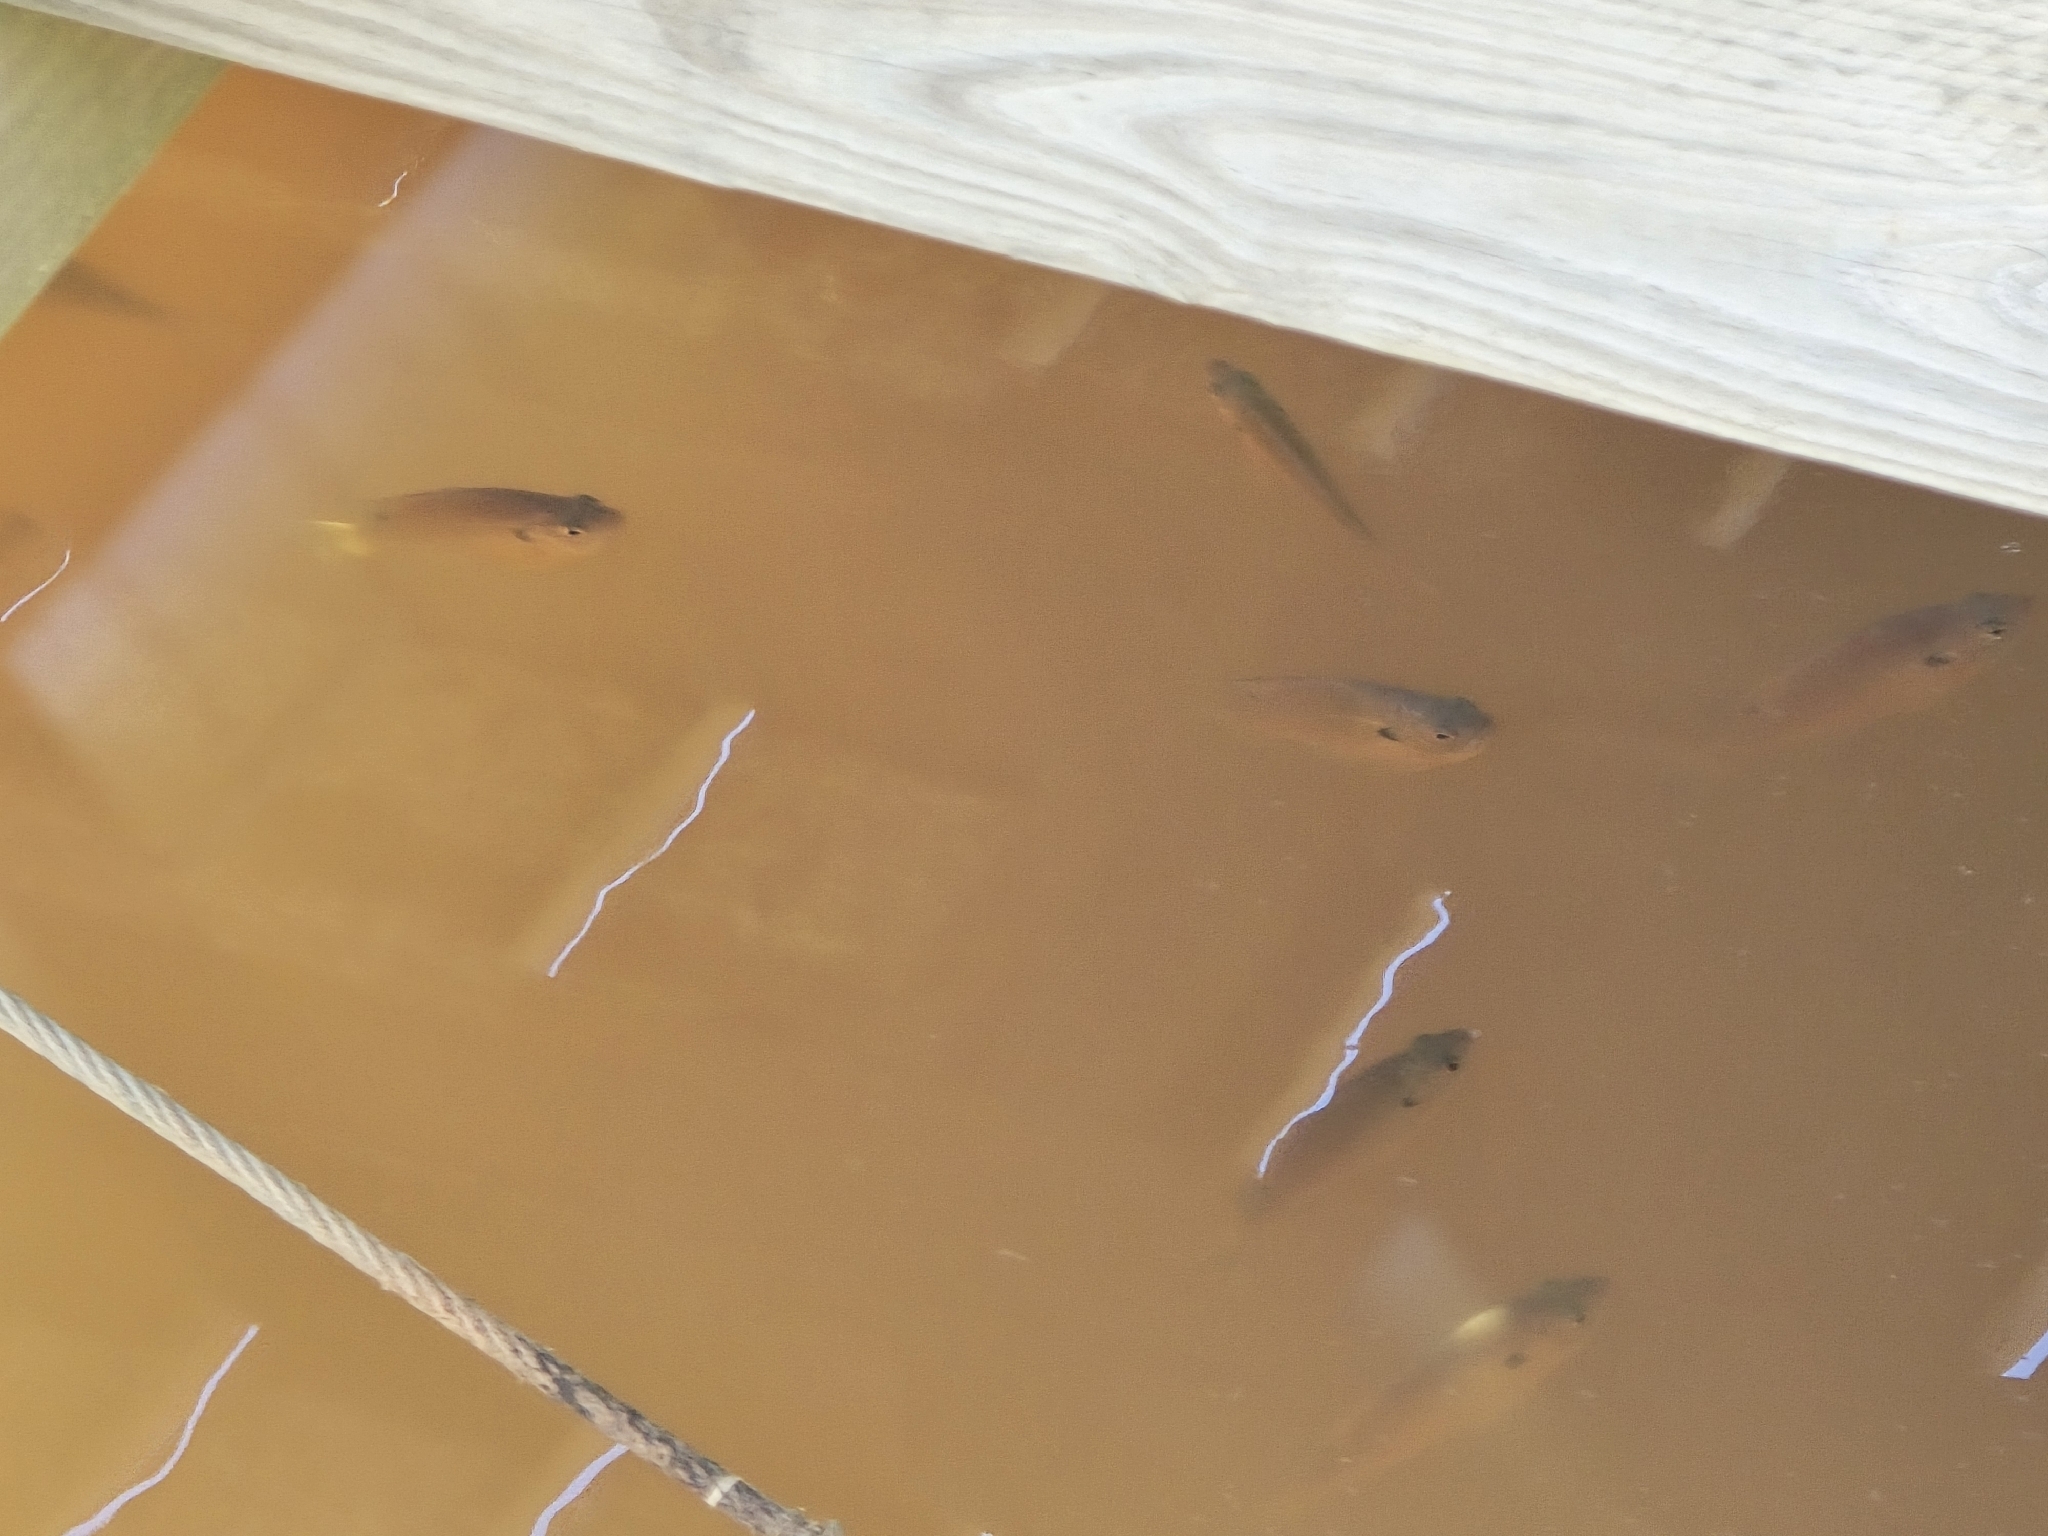
fish (species not among the labelled classes)